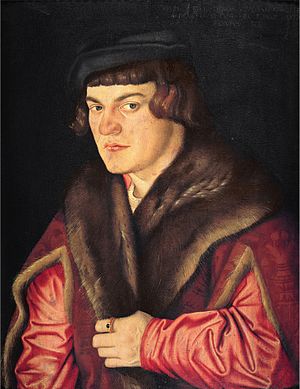
Hans Baldung
Hans Baldung, selvportræt, 1526.
Hans Baldung, kaldet Grien eller Grün var en tysk maler, kobberstikker og træsnitstegner, er særlig knyttet til Strassburg, hvor han vandt borgerret 1509, og hvor han senere, efter et ophold i Freiburg im Breisgau, blev medlem af det store råd. Han stod Albrecht Dürer nær; denne havde Baldungs træsnit med til forhandling på sin nederlandsrejse og sendte ham en hårlok.